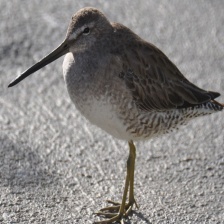
Species: SHORT BILLED DOWITCHER
Scientific name: LIMNODROMUS GRISEUS